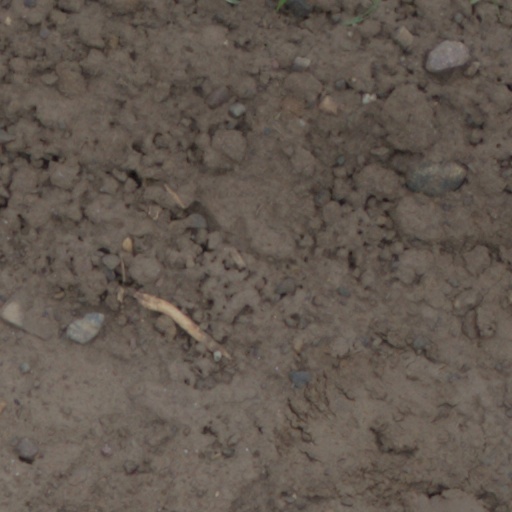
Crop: wheat